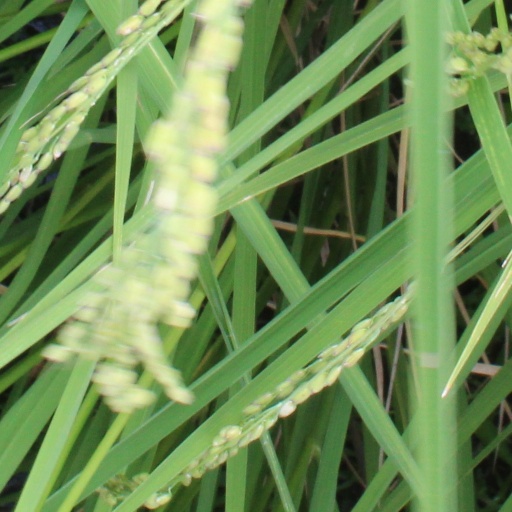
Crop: rice